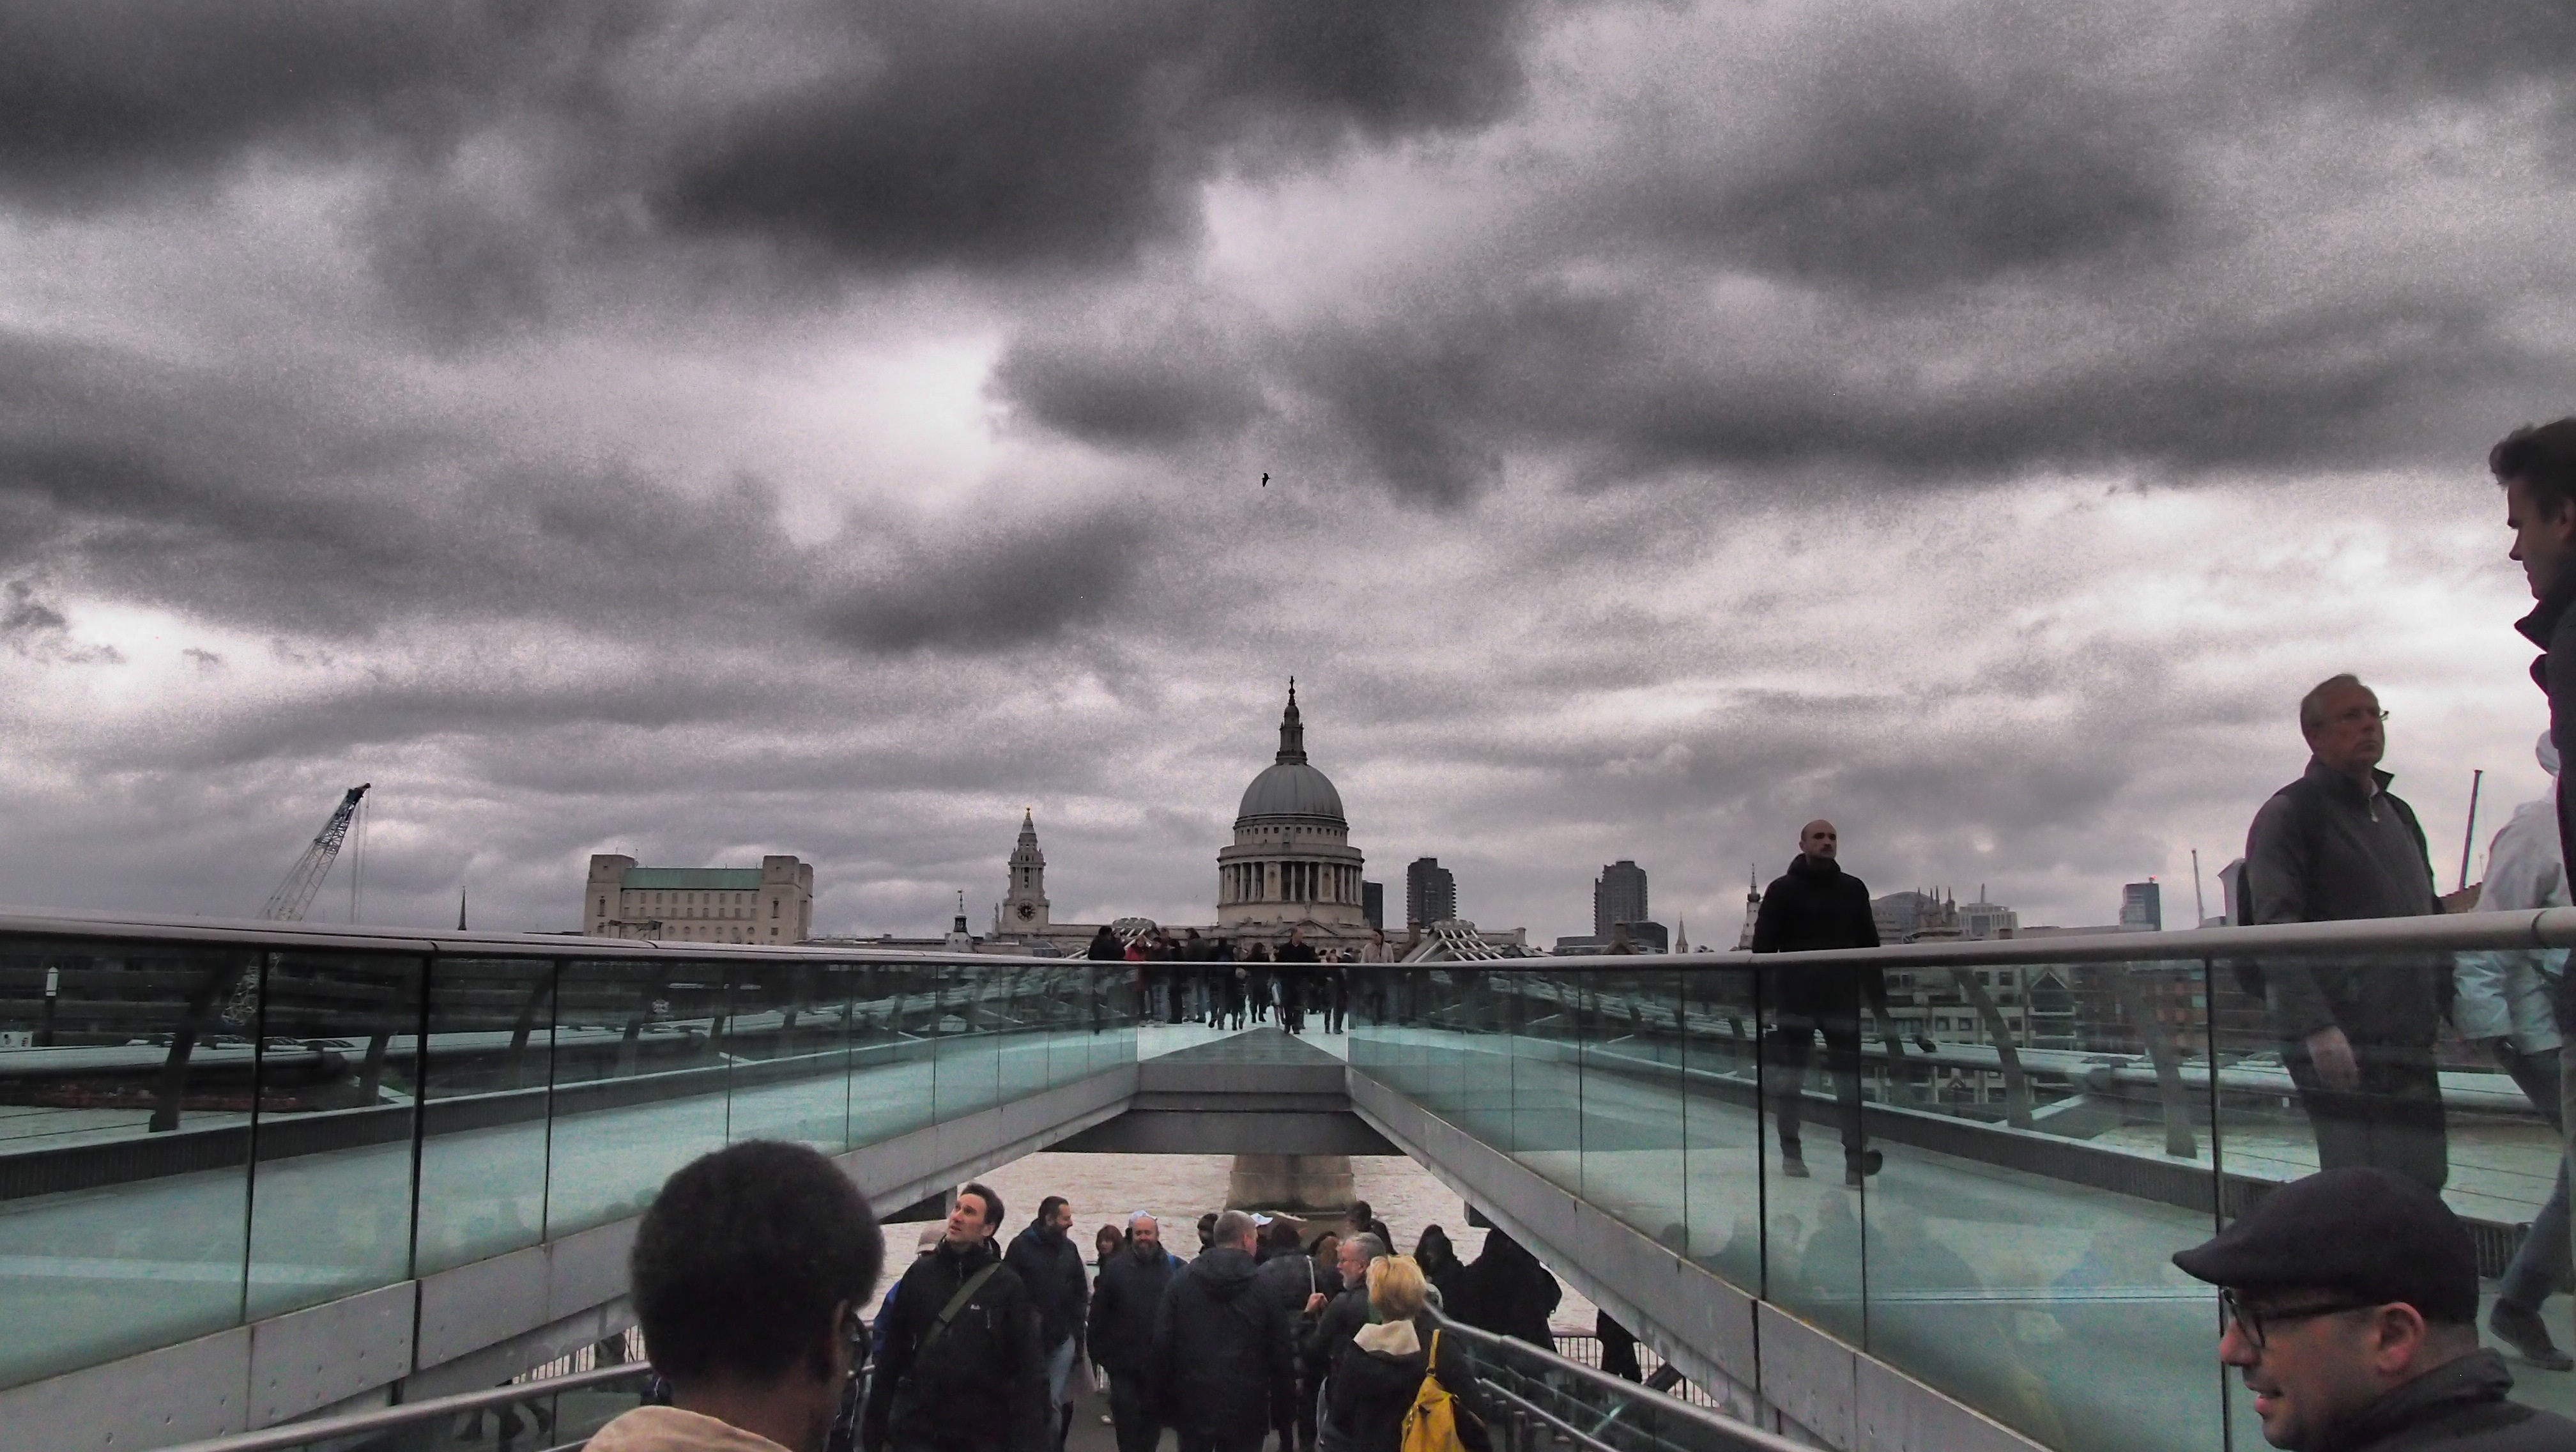
cloud, bridge, skyline, cityscape, evening, reflection, landmark, waterway, england, london, april, millenium bridge, st paul's